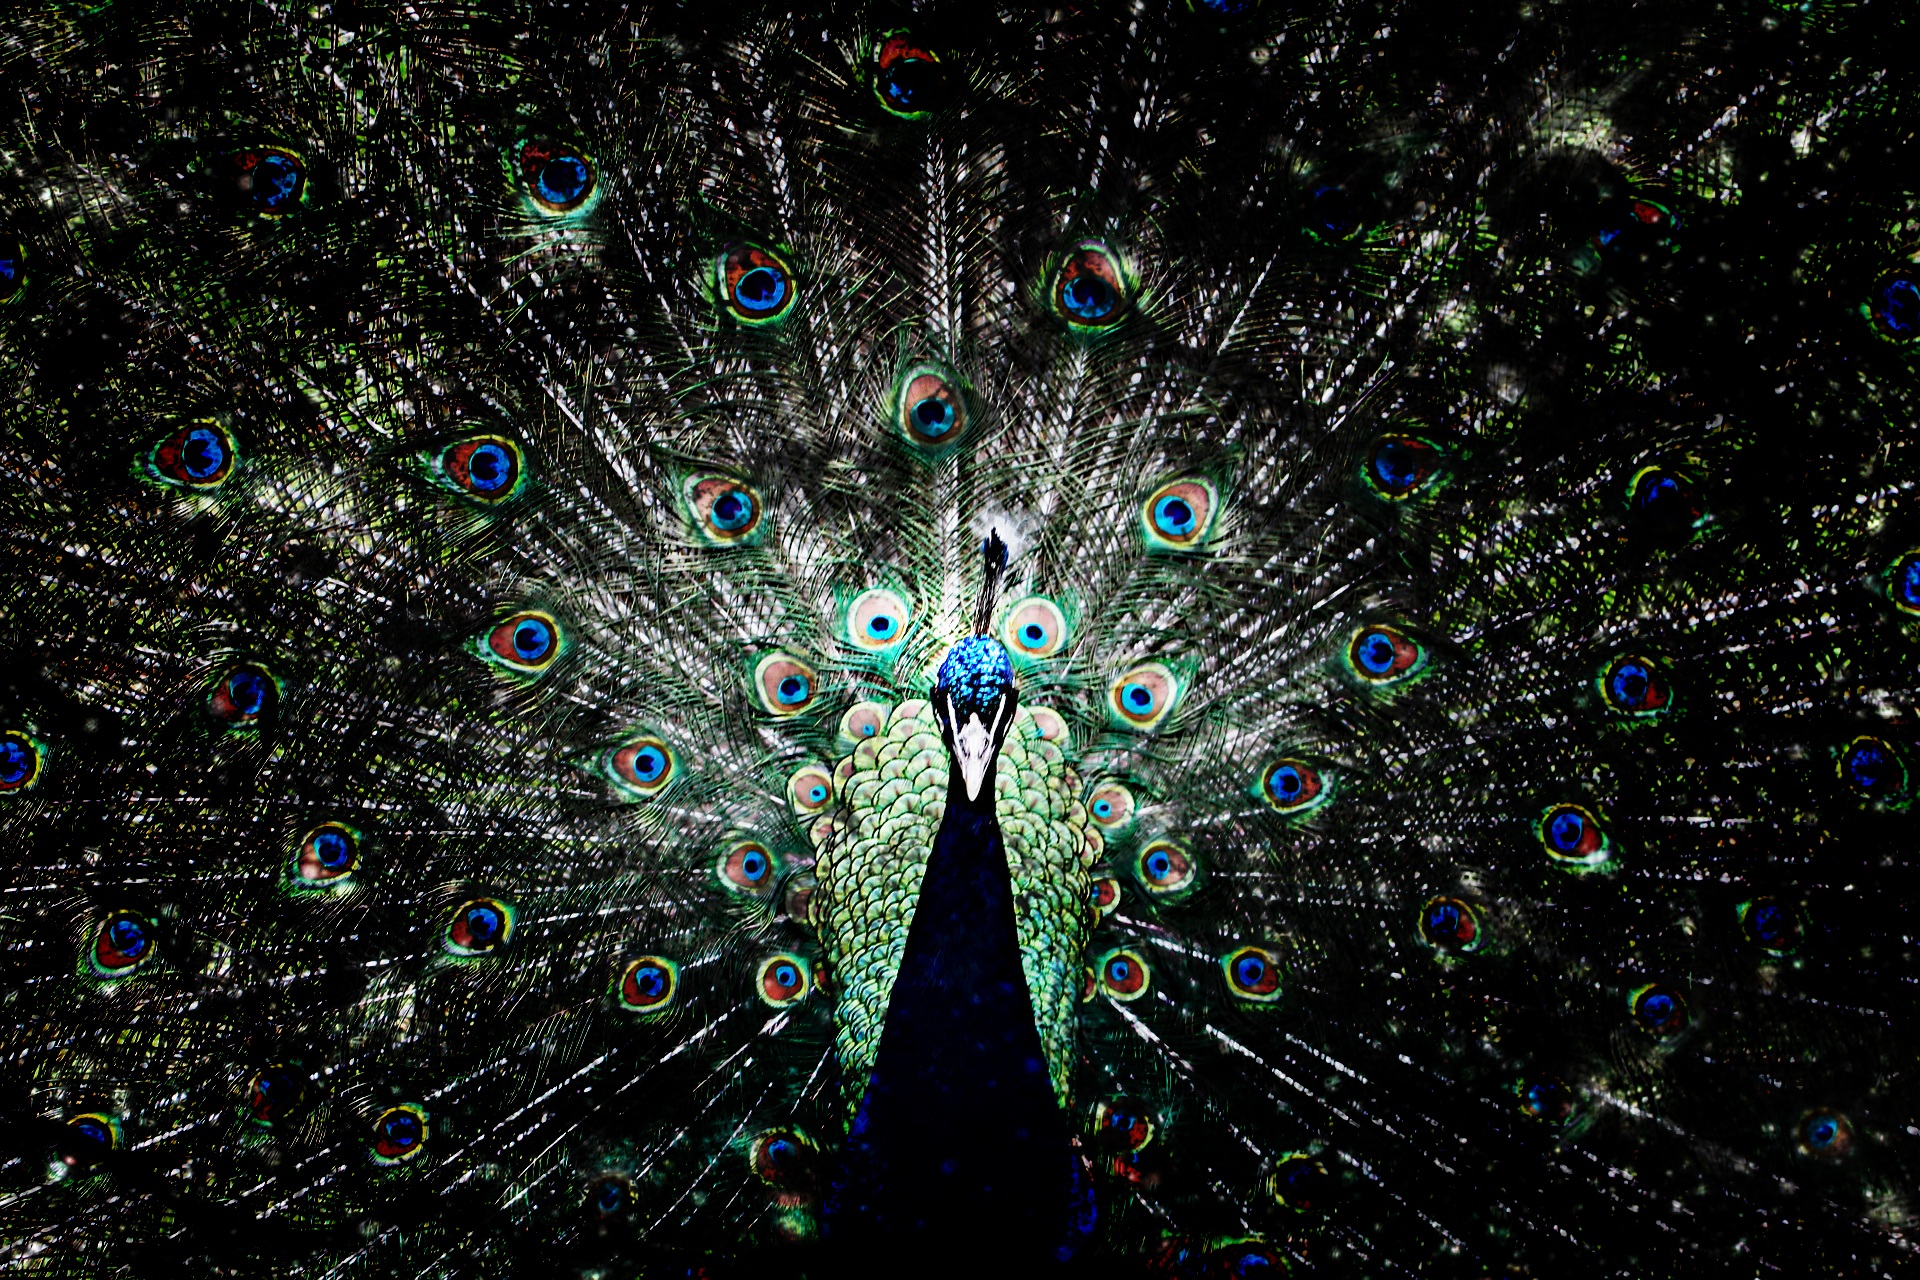
tree, bird, sky, night, space, darkness, peacock, earth, special effects, computer wallpaper, colorful tail feathers